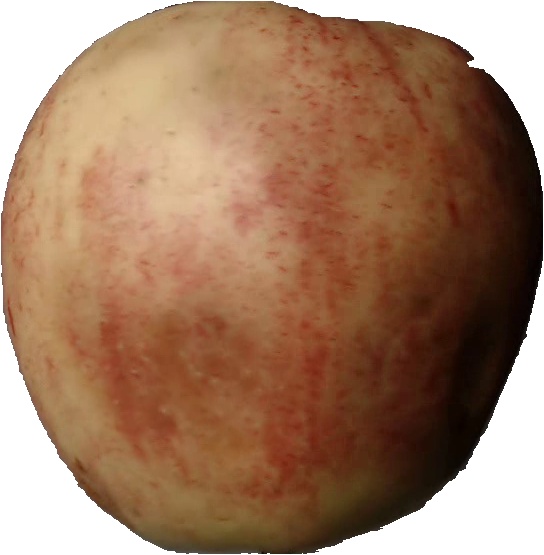
Label: apple_red_3